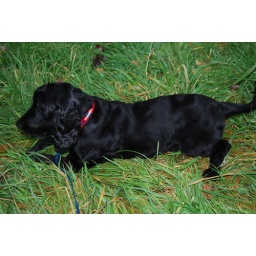
a charming cocker whose glossy black coat shows off beautifully against the green of the grass in this &amp;quot;after&amp;quot; pic.